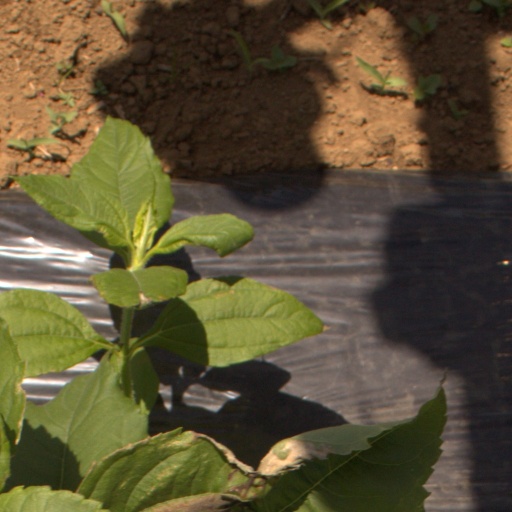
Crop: Jerusalem artichoke